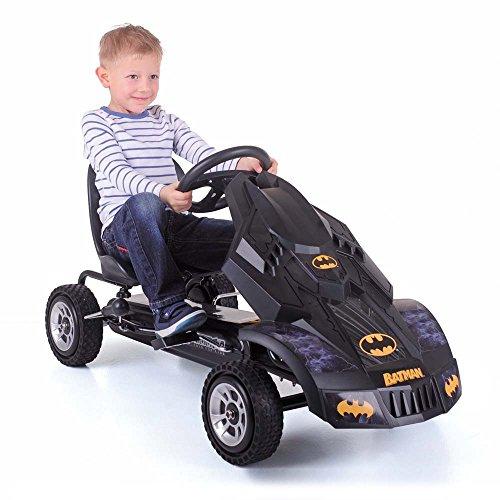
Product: Hauck Batmobile Pedal Go Kart
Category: Toys & Games | Tricycles, Scooters & Wagons | Pedal Cars
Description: Race styled pedals with rubber wheels and 8 ball style brake for better grip and smooth ride.
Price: $119.00
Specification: ProductDimensions:44x21x22inches|ItemWeight:22pounds|ShippingWeight:30.6pounds(Viewshippingratesandpolicies)|DomesticShipping:ItemcanbeshippedwithinU.S.|InternationalShipping:ThisitemcanbeshippedtoselectcountriesoutsideoftheU.S.LearnMore|ASIN:B01MRQF9EY|Itemmodelnumber:T90230|Manufacturerrecommendedage:4-8years